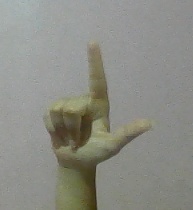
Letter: laam